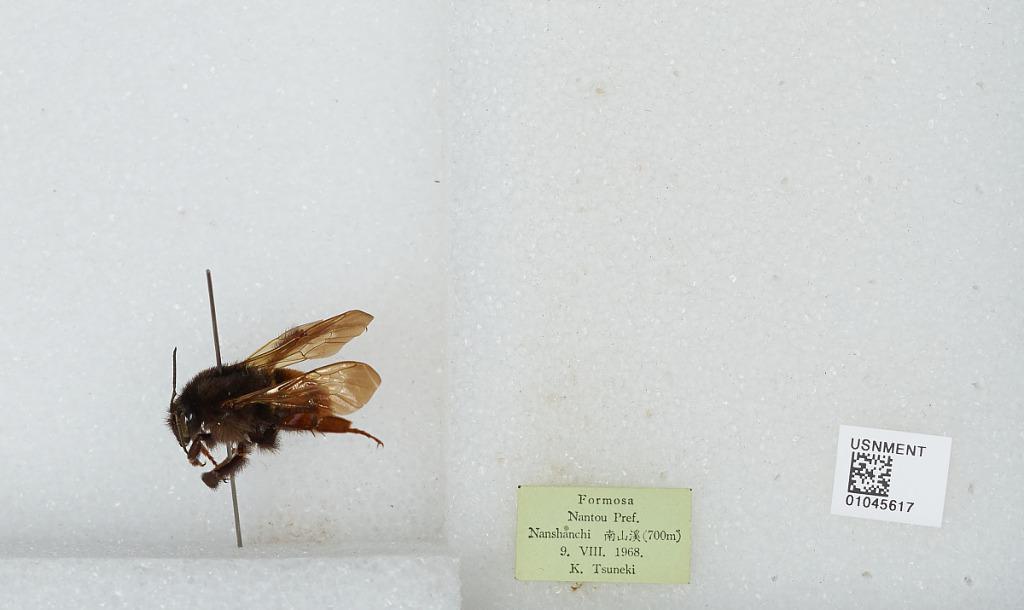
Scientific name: Bombus sp.
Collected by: K. Tsuneki
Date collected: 1968-8-9
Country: Taiwan
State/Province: Taiwan
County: Nantou
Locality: Nanshanchi